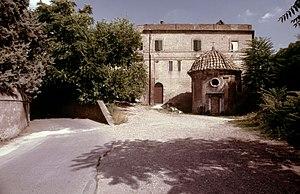
Le parc de la Caffarella est un grand parc situé au sud-est de Rome. Il fait partie du parc régional de l'Appia Antica. Le parc est contenu dans la Vallée de la Caffarella et est bordé sur son côté nord par la Via Latina et au sud par la via Appia. Il s'étend du mur d'Aurélien jusqu'à la Via dell'Almone et a une superficie de 132 hectares. Il est traversé par la rivière Almone, et contient plusieurs éléments archéologiques d'intérêt, ainsi qu'une ferme, et a une grande valeur écologique, avec notamment 78 espèces d'oiseaux.